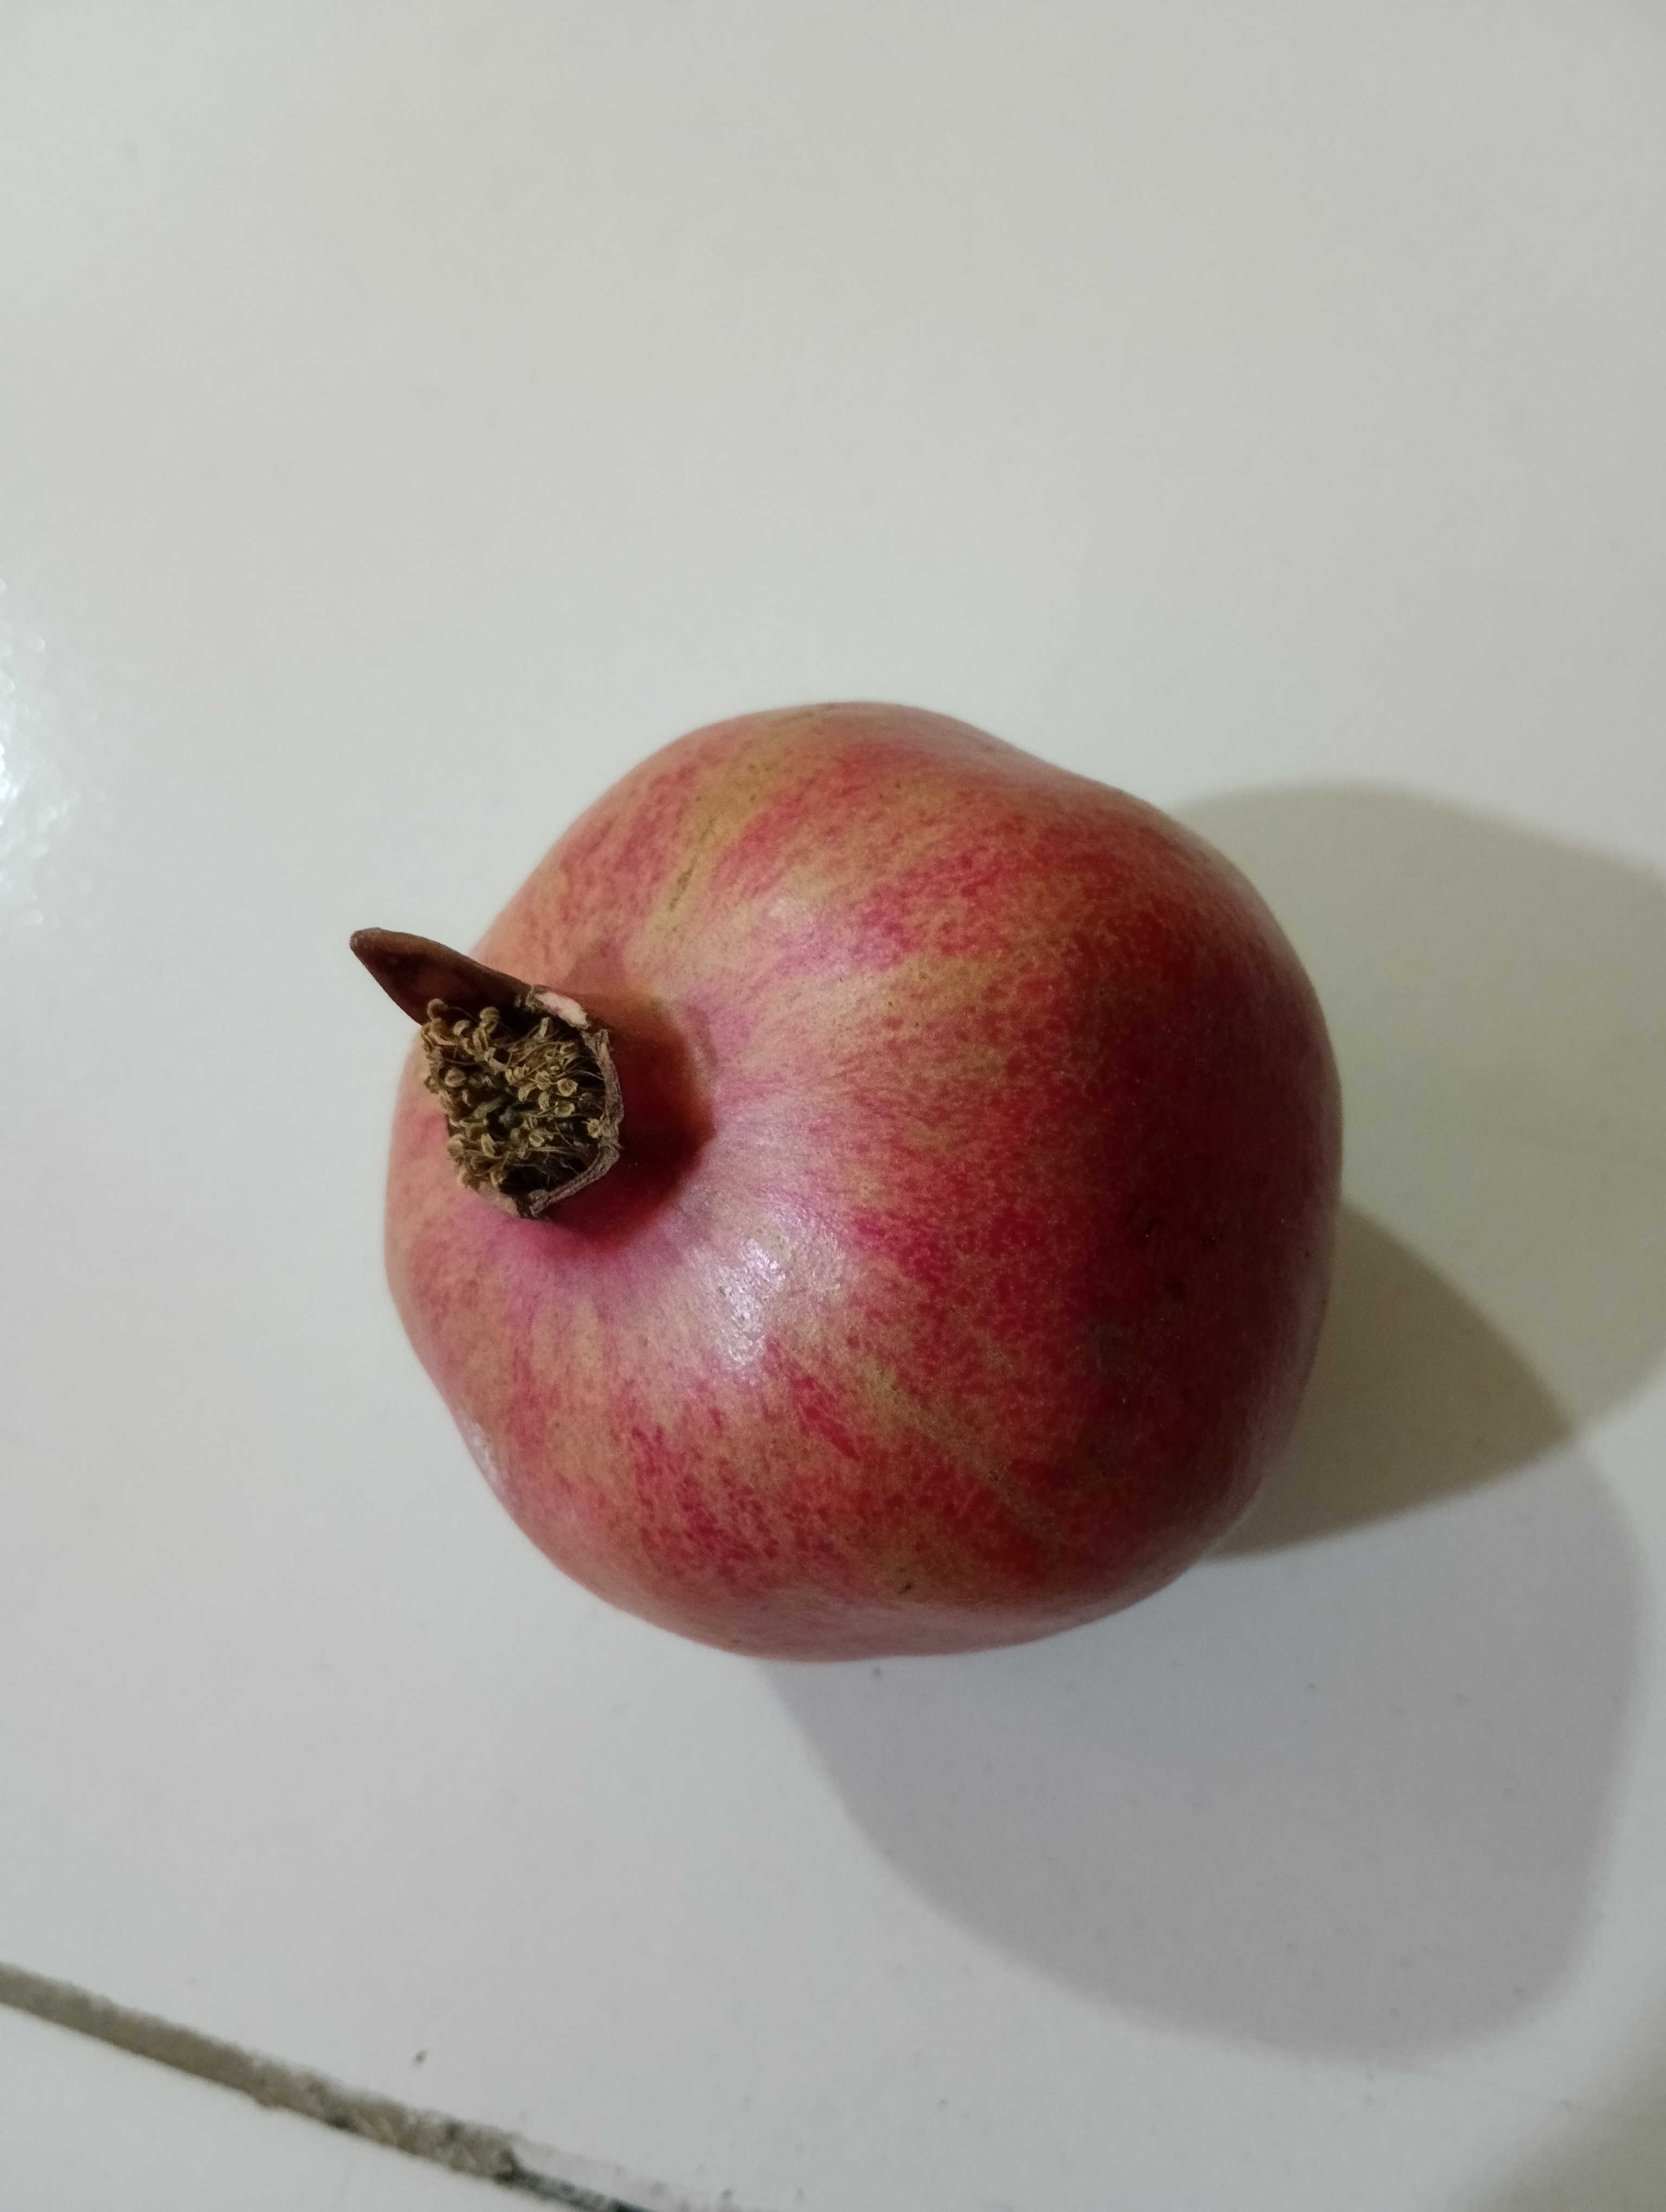
Label: No Defect